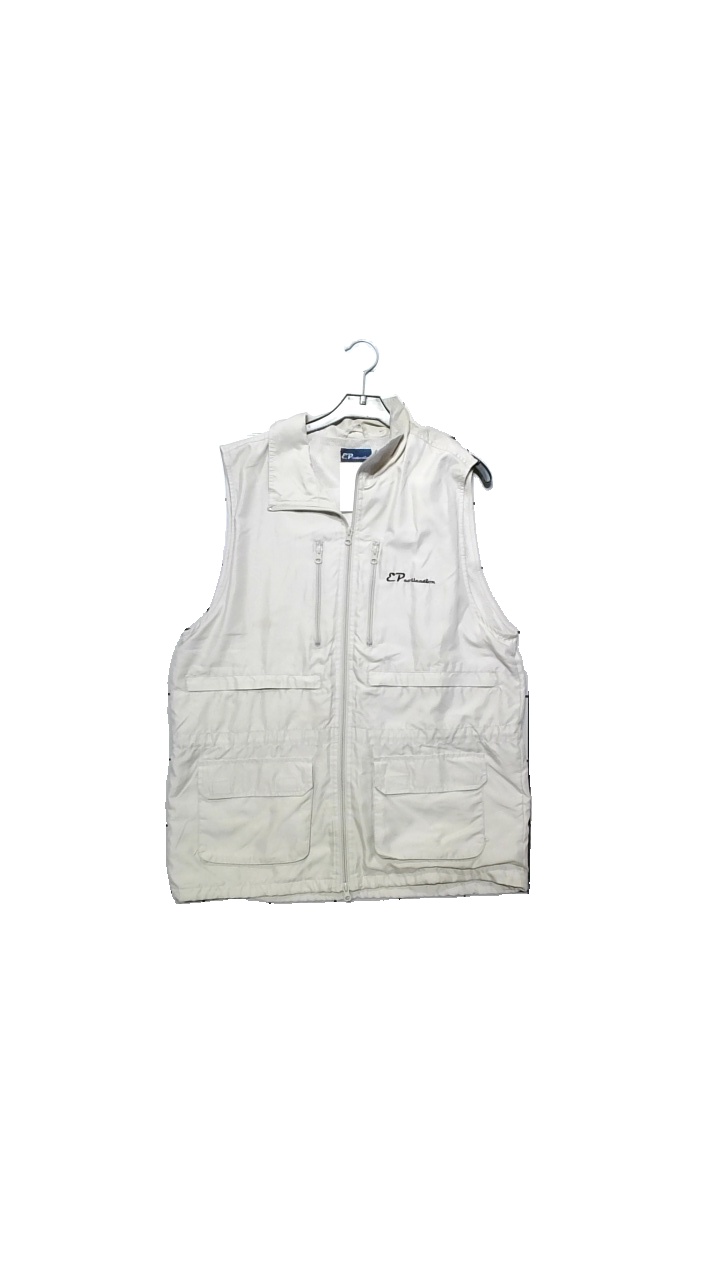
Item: Vest (Ladies)
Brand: Ep Collection
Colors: Beige
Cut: Regular
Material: Skal: 100%Polyester
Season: Winter
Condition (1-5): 4
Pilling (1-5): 4
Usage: Reuse
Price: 50-100